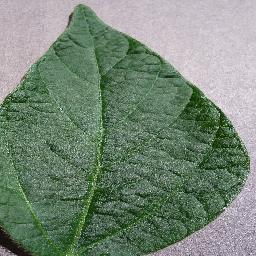
Label: Soybean___healthy